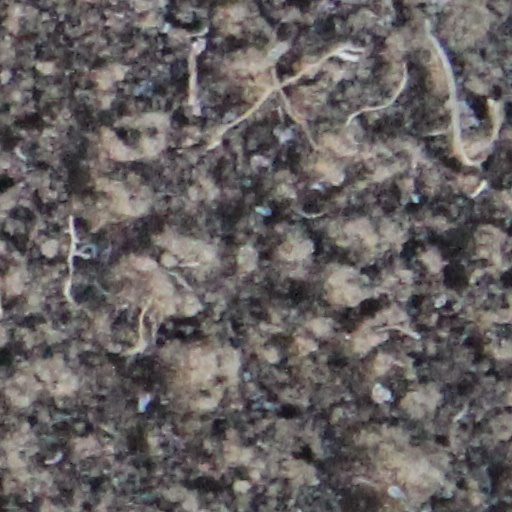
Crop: wheat